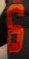
Number: 6